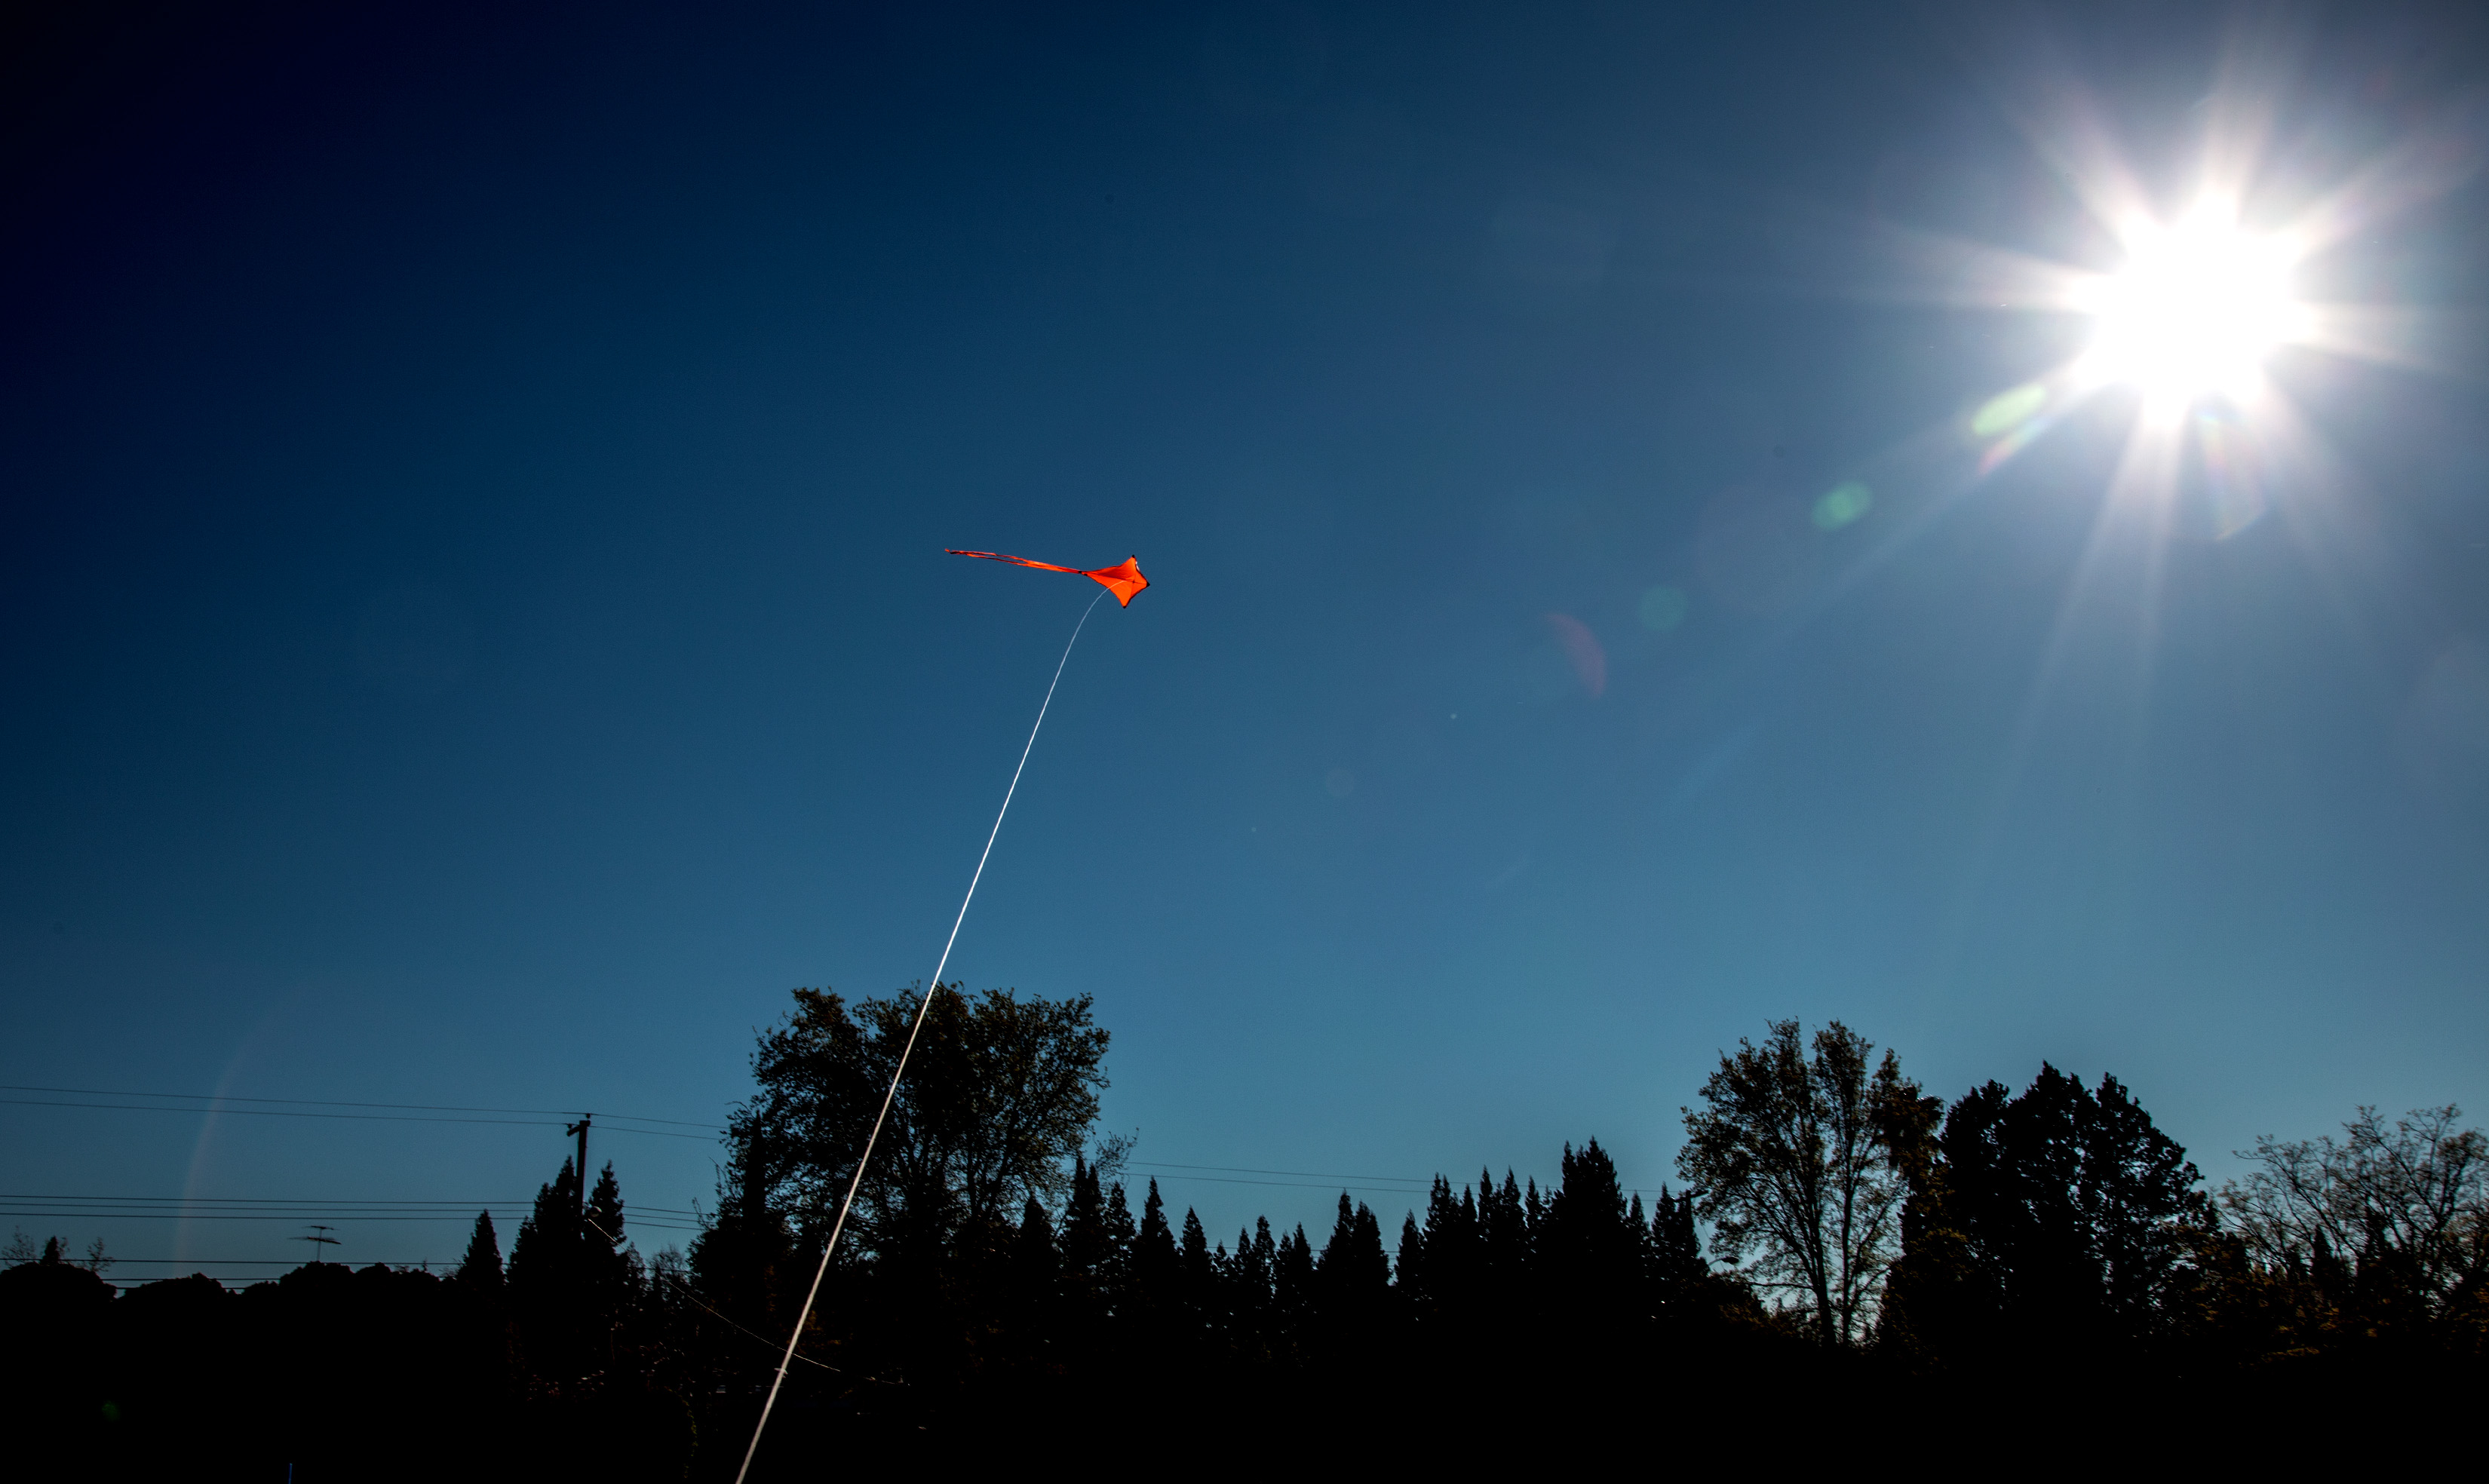
horizon, light, cloud, sky, sun, night, sunlight, atmosphere, orange, kite, street light, toy, moon, astronomical object, atmosphere of earth